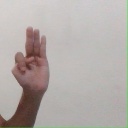
अक्षर: भ